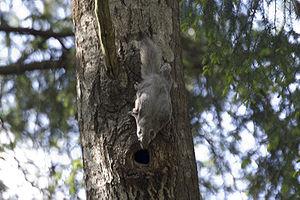
Le Polatouche de Sibérie, appelé aussi Écureuil volant, est une espèce de rongeurs de la famille des Sciuridae capables de faire des vols planés.
Pteromys est un genre de rongeurs de la famille des Sciuridés.